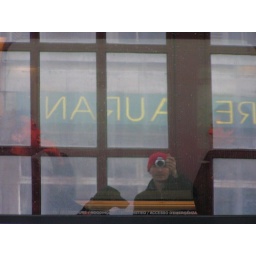
at antwerp central stationreflection in the window of the train thats gonna get us back to bruge